Estonia–Poland relations

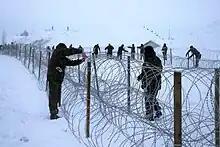
Members of the Wisent Task force 2 setting up barbed wire fences in Poland, along the Polish-Belarusian border

In November 2021, during the Belarus–European Union border crisis, Estonia decided to send 100 troops from the Estonian Defence Forces to help Poland.